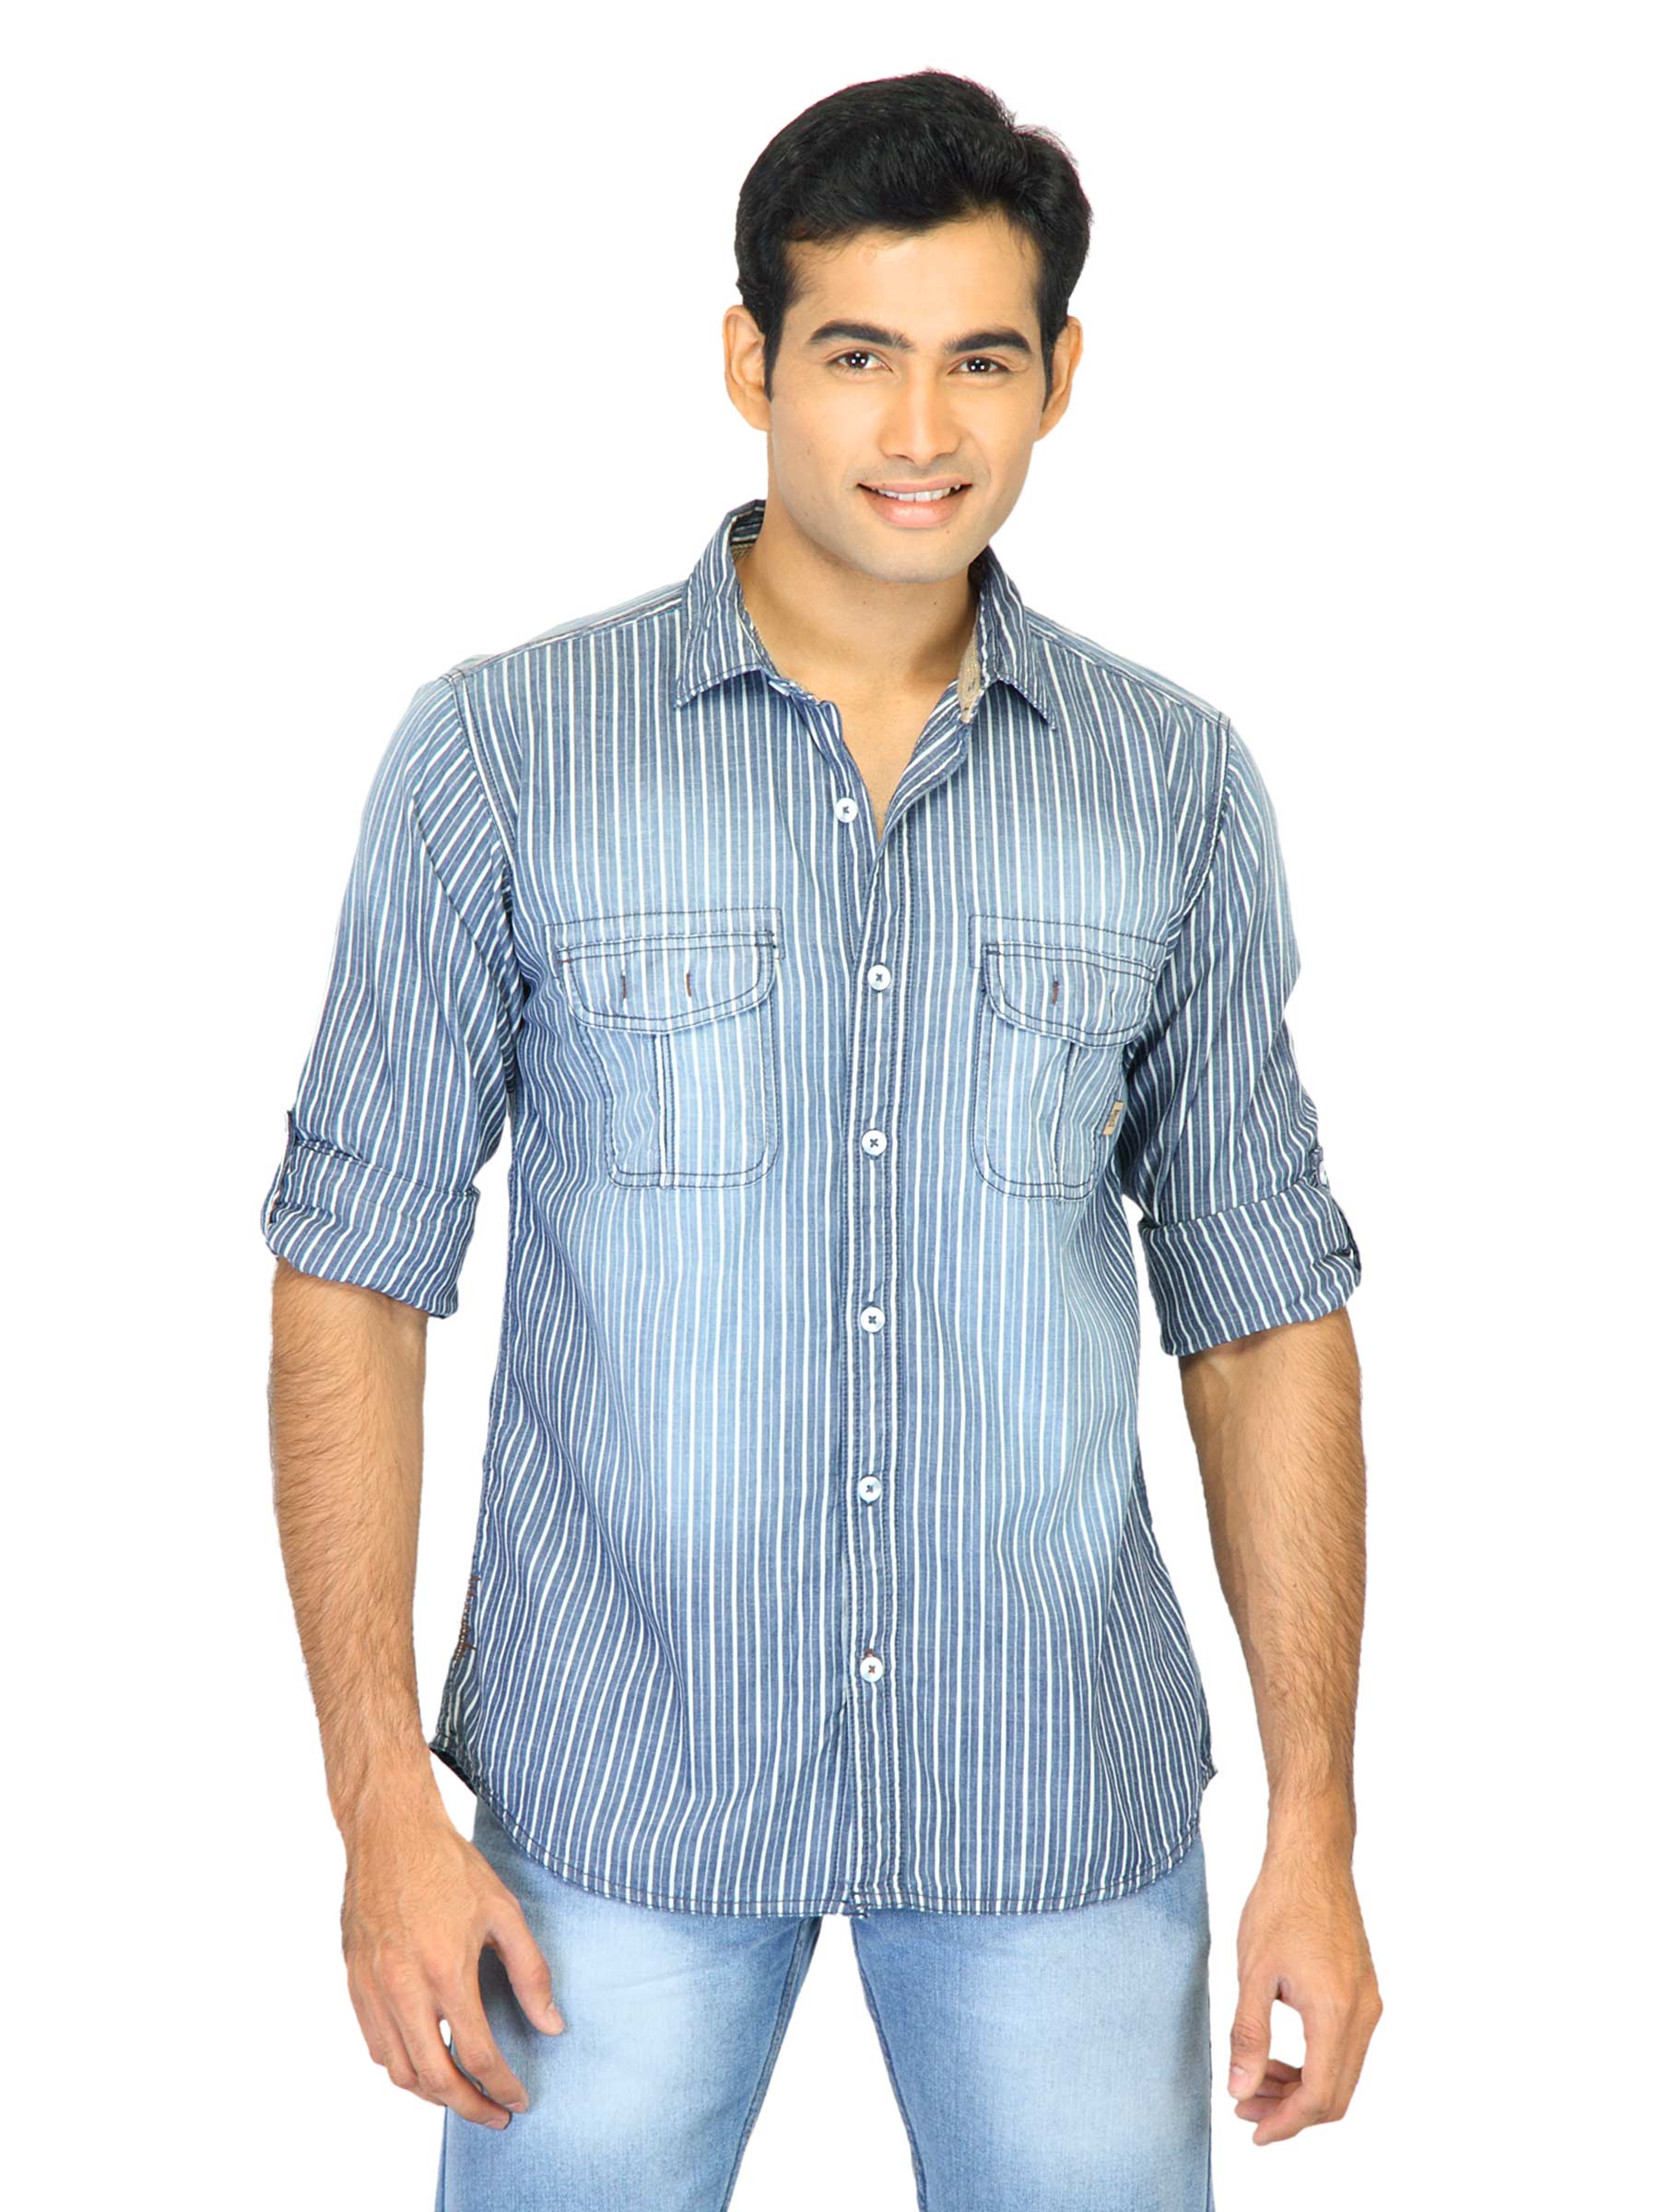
Basics Men Blue Slim Fit Striped Shirt
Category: Apparel / Topwear / Shirts
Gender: Men
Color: Blue
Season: Fall 2011
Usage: Casual